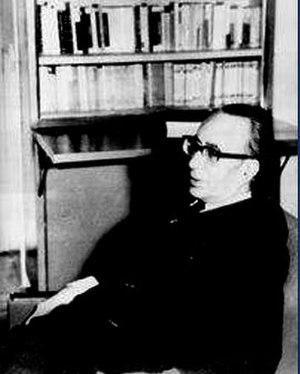
Ahmad Fardid, né en 1909 à Yazd et mort le 16 août 1994 à Téhéran, est un philosophe iranien et professeur à l’université de Téhéran. Il est considéré comme un des idéologues du gouvernement islamique d’Iran, arrivé au pouvoir en 1979. Fardid était influencé par Heidegger.